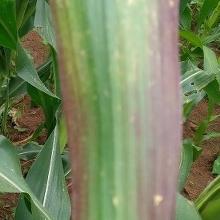
Crop: Maize
Condition: abiotic-disease-d